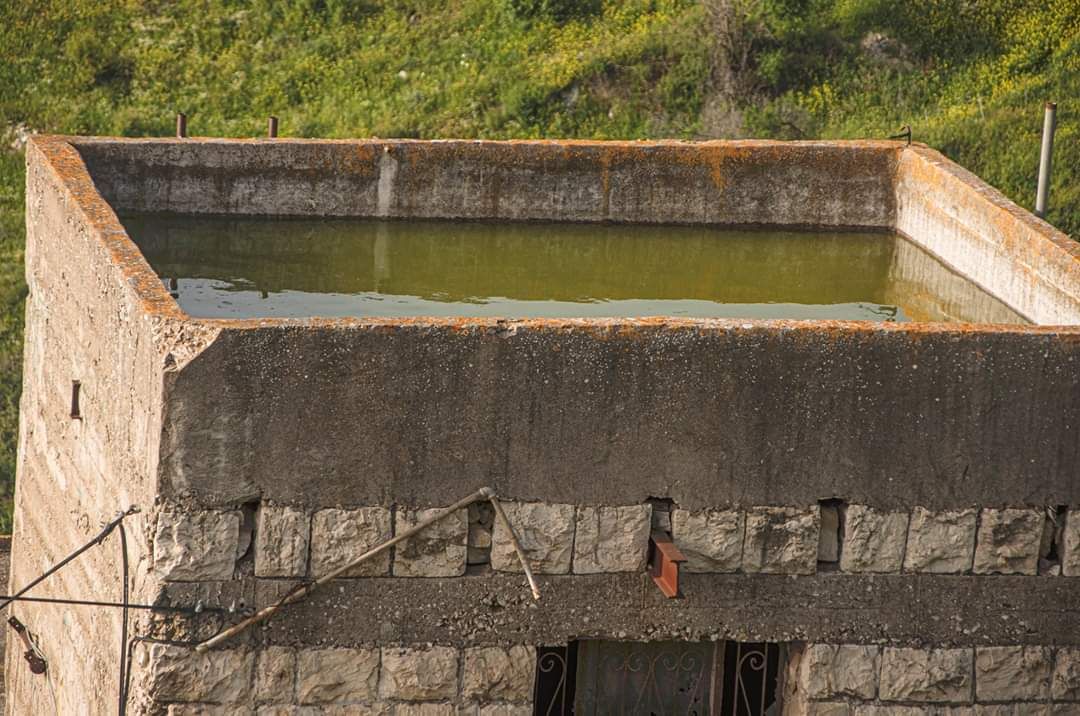
Concrete Water Reservoir.
A rectangular concrete water reservoir is seen from a slightly low perspective. The reservoir holds greenish water. The concrete walls are eroded and appear aged. The bottom of the structure is made up of approximately cut stone blocks.  Green plants are visible in the background.
Close shot taken in daylight, a view evocative of a glimpse out over a rural or urban landscape. The weathered concrete reservoir wall suggests a functional, utilitarian character. The rough stone foundation and metal pole add a touch of human intervention to the scene. The green hillslope in the distance provides an organic contrast to the artificial object.
Labels: Architecture, Building, Bunker, Brick, Construction, Outdoors, Castle, Fortress, Nature, Concrete, Water, Concrete Water Reservoir, Greenery